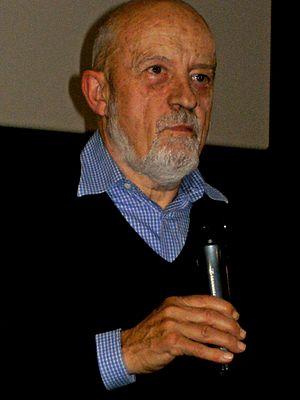
Le cinéaste Luc Moullet le 28 décembre 2009
Luc Moullet est un réalisateur et producteur de cinéma français, né le 14 octobre 1937 à Paris 13ᵉ. Il a tourné près de quarante films, dont de nombreux courts métrages.